Teuku Rifnu Wikana

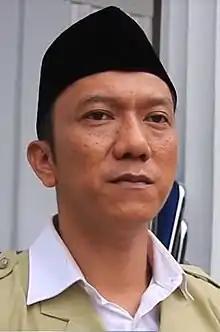
Wikana as Daud Beureu'eh on short film "Surat Kaleng 1949", 2018

Teuku Rifnu Wikana (born 3 August 1980) is an Indonesian actor of Acehnese descent. He became famous after starring in the films "9 Naga" and "Mendadak Dangdut" in 2006. He was born in Pematangsiantar, North Sumatra.